Troy Sanders

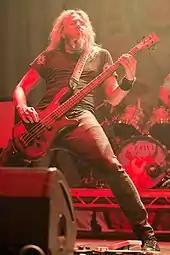
Sanders performing in 2014

Sanders plays primarily fingerstyle, although he sometimes uses a pick, and usually steps out of the guitar parts in Mastodon, and composes his basslines on his own. He has shown a wide variety of playing styles and techniques, so he is known as a very flexible player.